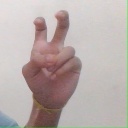
अक्षर: ई